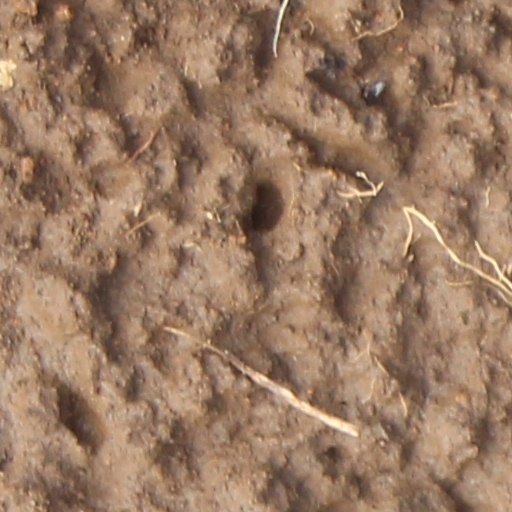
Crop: wheat